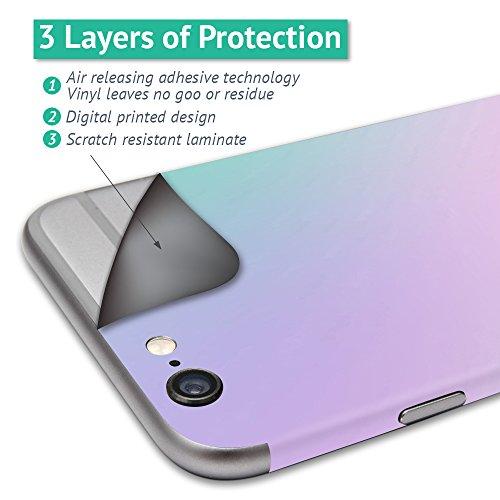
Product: MightySkins Skin Compatible with Parrot Bebop Quadcopter Drone – Dope | Protective, Durable, and Unique Vinyl Decal wrap Cover | Easy to Apply, Remove, and Change Styles | Made in The USA
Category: Toys & Games | Hobbies | Remote & App Controlled Vehicles & Parts | Remote & App Controlled Vehicles | Quadcopters & Multirotors
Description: HUNDREDS OF CHOICES: Show off your own unique style with Mighty Skins for your Parrot Bebop Quadcopter Drone Don’t like the Dope skin We have hundreds of designs to choose from, so your gear will be as unique as you are.
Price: $14.99
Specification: ProductDimensions:9x0.1x6inches|ItemWeight:0.16ounces|ShippingWeight:1pounds(Viewshippingratesandpolicies)|ASIN:B0759Y2B7B|Itemmodelnumber:PABEBOP-Dope